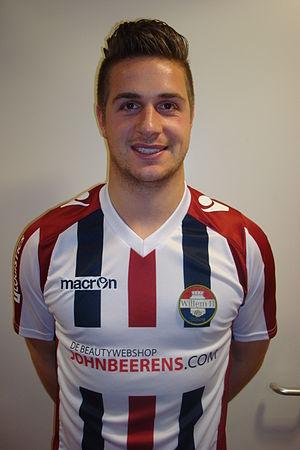
Jordens Peters, né le 3 mai 1987 à Nimègue, est un footballeur néerlandais. Il évolue au Willem II Tilburg au poste de défenseur central.